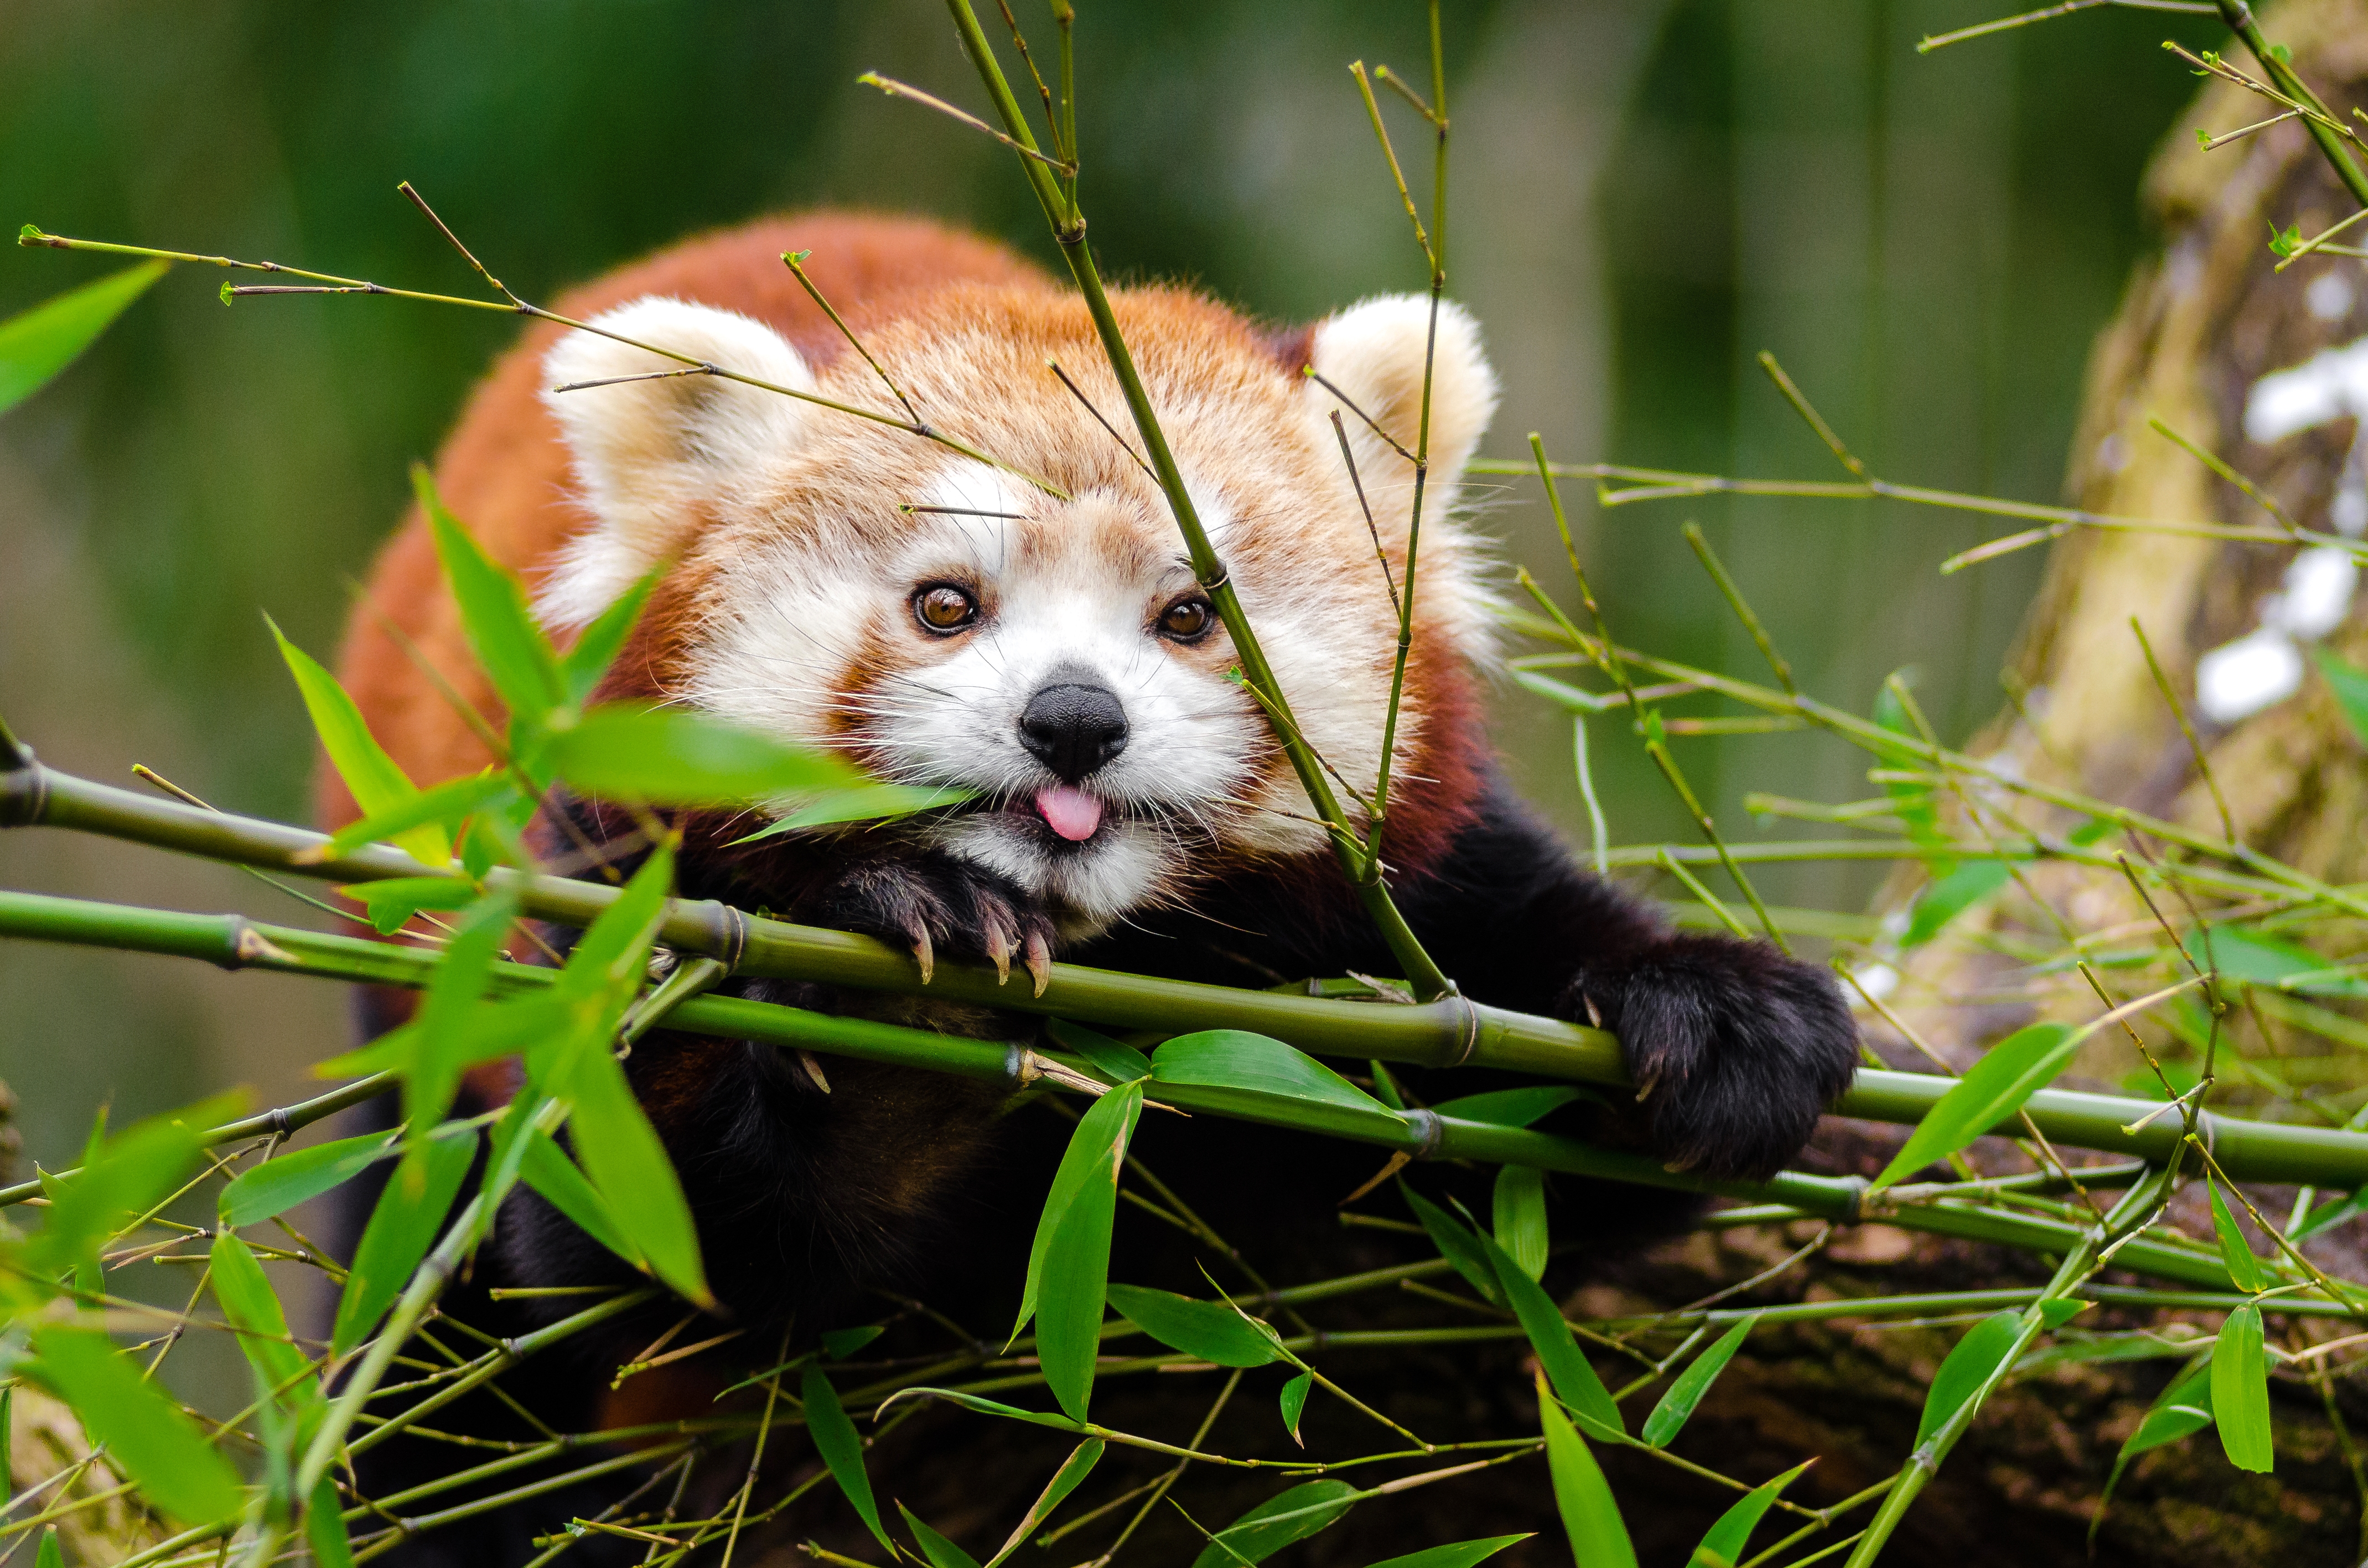
tree, nature, grass, bokeh, vintage, sweet, fall, feet, animal, cute, female, wildlife, zoo, fur, orange, young, green, high, red, foot, autumn, mammal, nikon, fauna, red panda, panda, 2015, face, nose, whiskers, paw, tail, animals, ears, endangered, vertebrate, germany, deutschland, herbst, natur, paws, tier, iso, fell, gesicht, baum, adorable, bamboo, d7000, roter, kleiner, niedlich, sues, suess, species, bedrohte, tierart, tierpark, weiblich, jungtier, jung, ohren, schwanz, nase, bedroht, ailurus, fulgens, mozilla, firefox, wochenende, weekend, gr n, s s, polecat